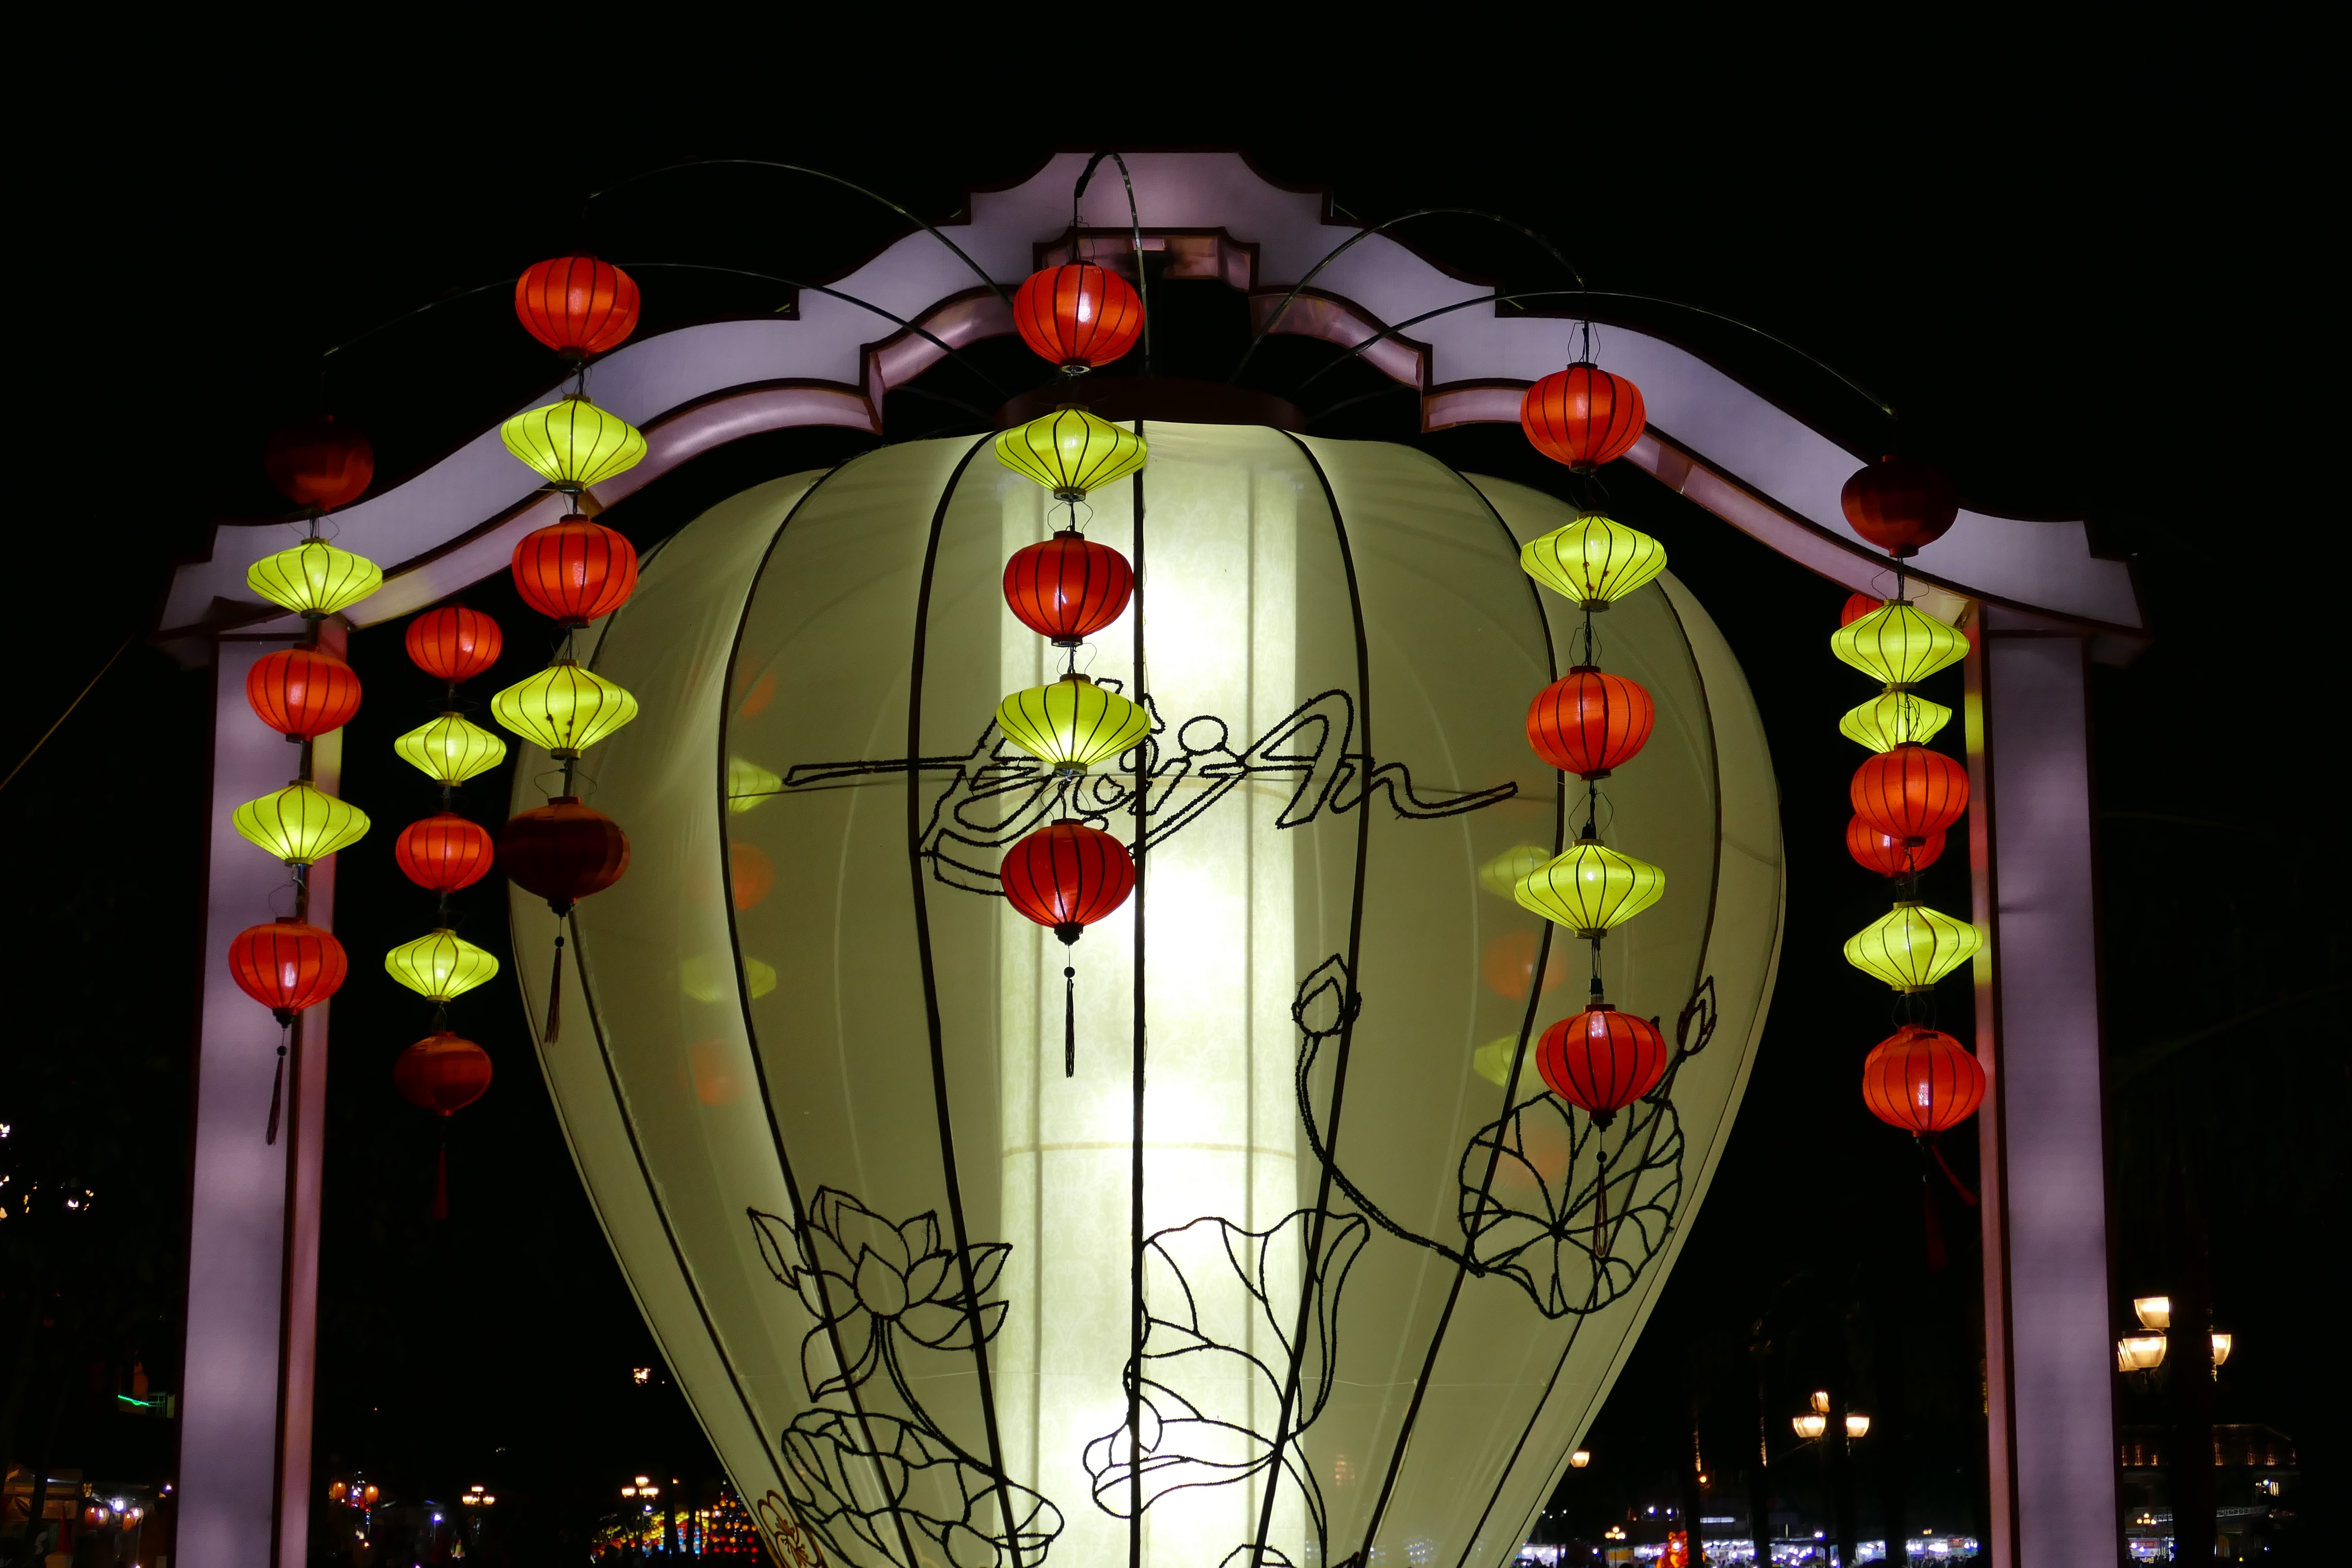
light, bridge, night, balloon, evening, ferris wheel, darkness, lighting, world heritage, christmas decoration, old town, symmetry, unesco, historically, vietnam, hoian, lampion, unesco world heritage site, new year's day, south east asia, chinese new year